Dolores Claiborne

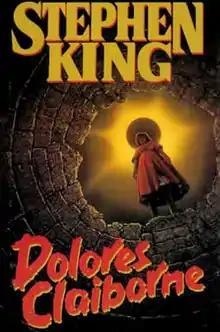
First edition cover

Dolores Claiborne is a 1992 psychological thriller by Stephen King. The novel is narrated by the titular character, and introduces the fictional community of Little Tall Island, which Stephen King later used as the setting for the original TV mini-series "Storm of the Century". It was the best-selling novel of 1992 in the United States.